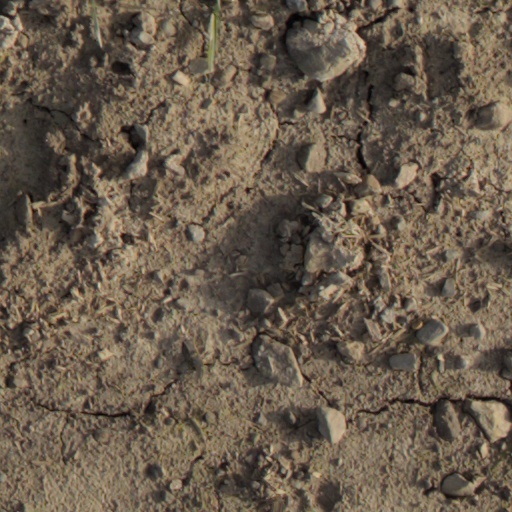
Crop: wheat